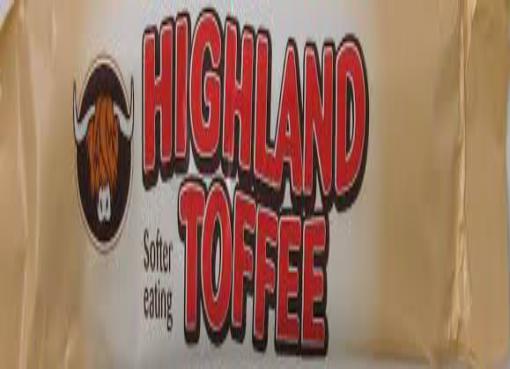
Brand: Highland Toffee
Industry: Food